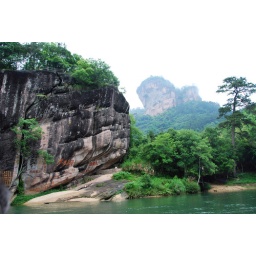
there are poems carved in the rock all the way through the mountain